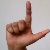
The image shows a hand gesture representing the letter 'L' in Indian Sign Language.